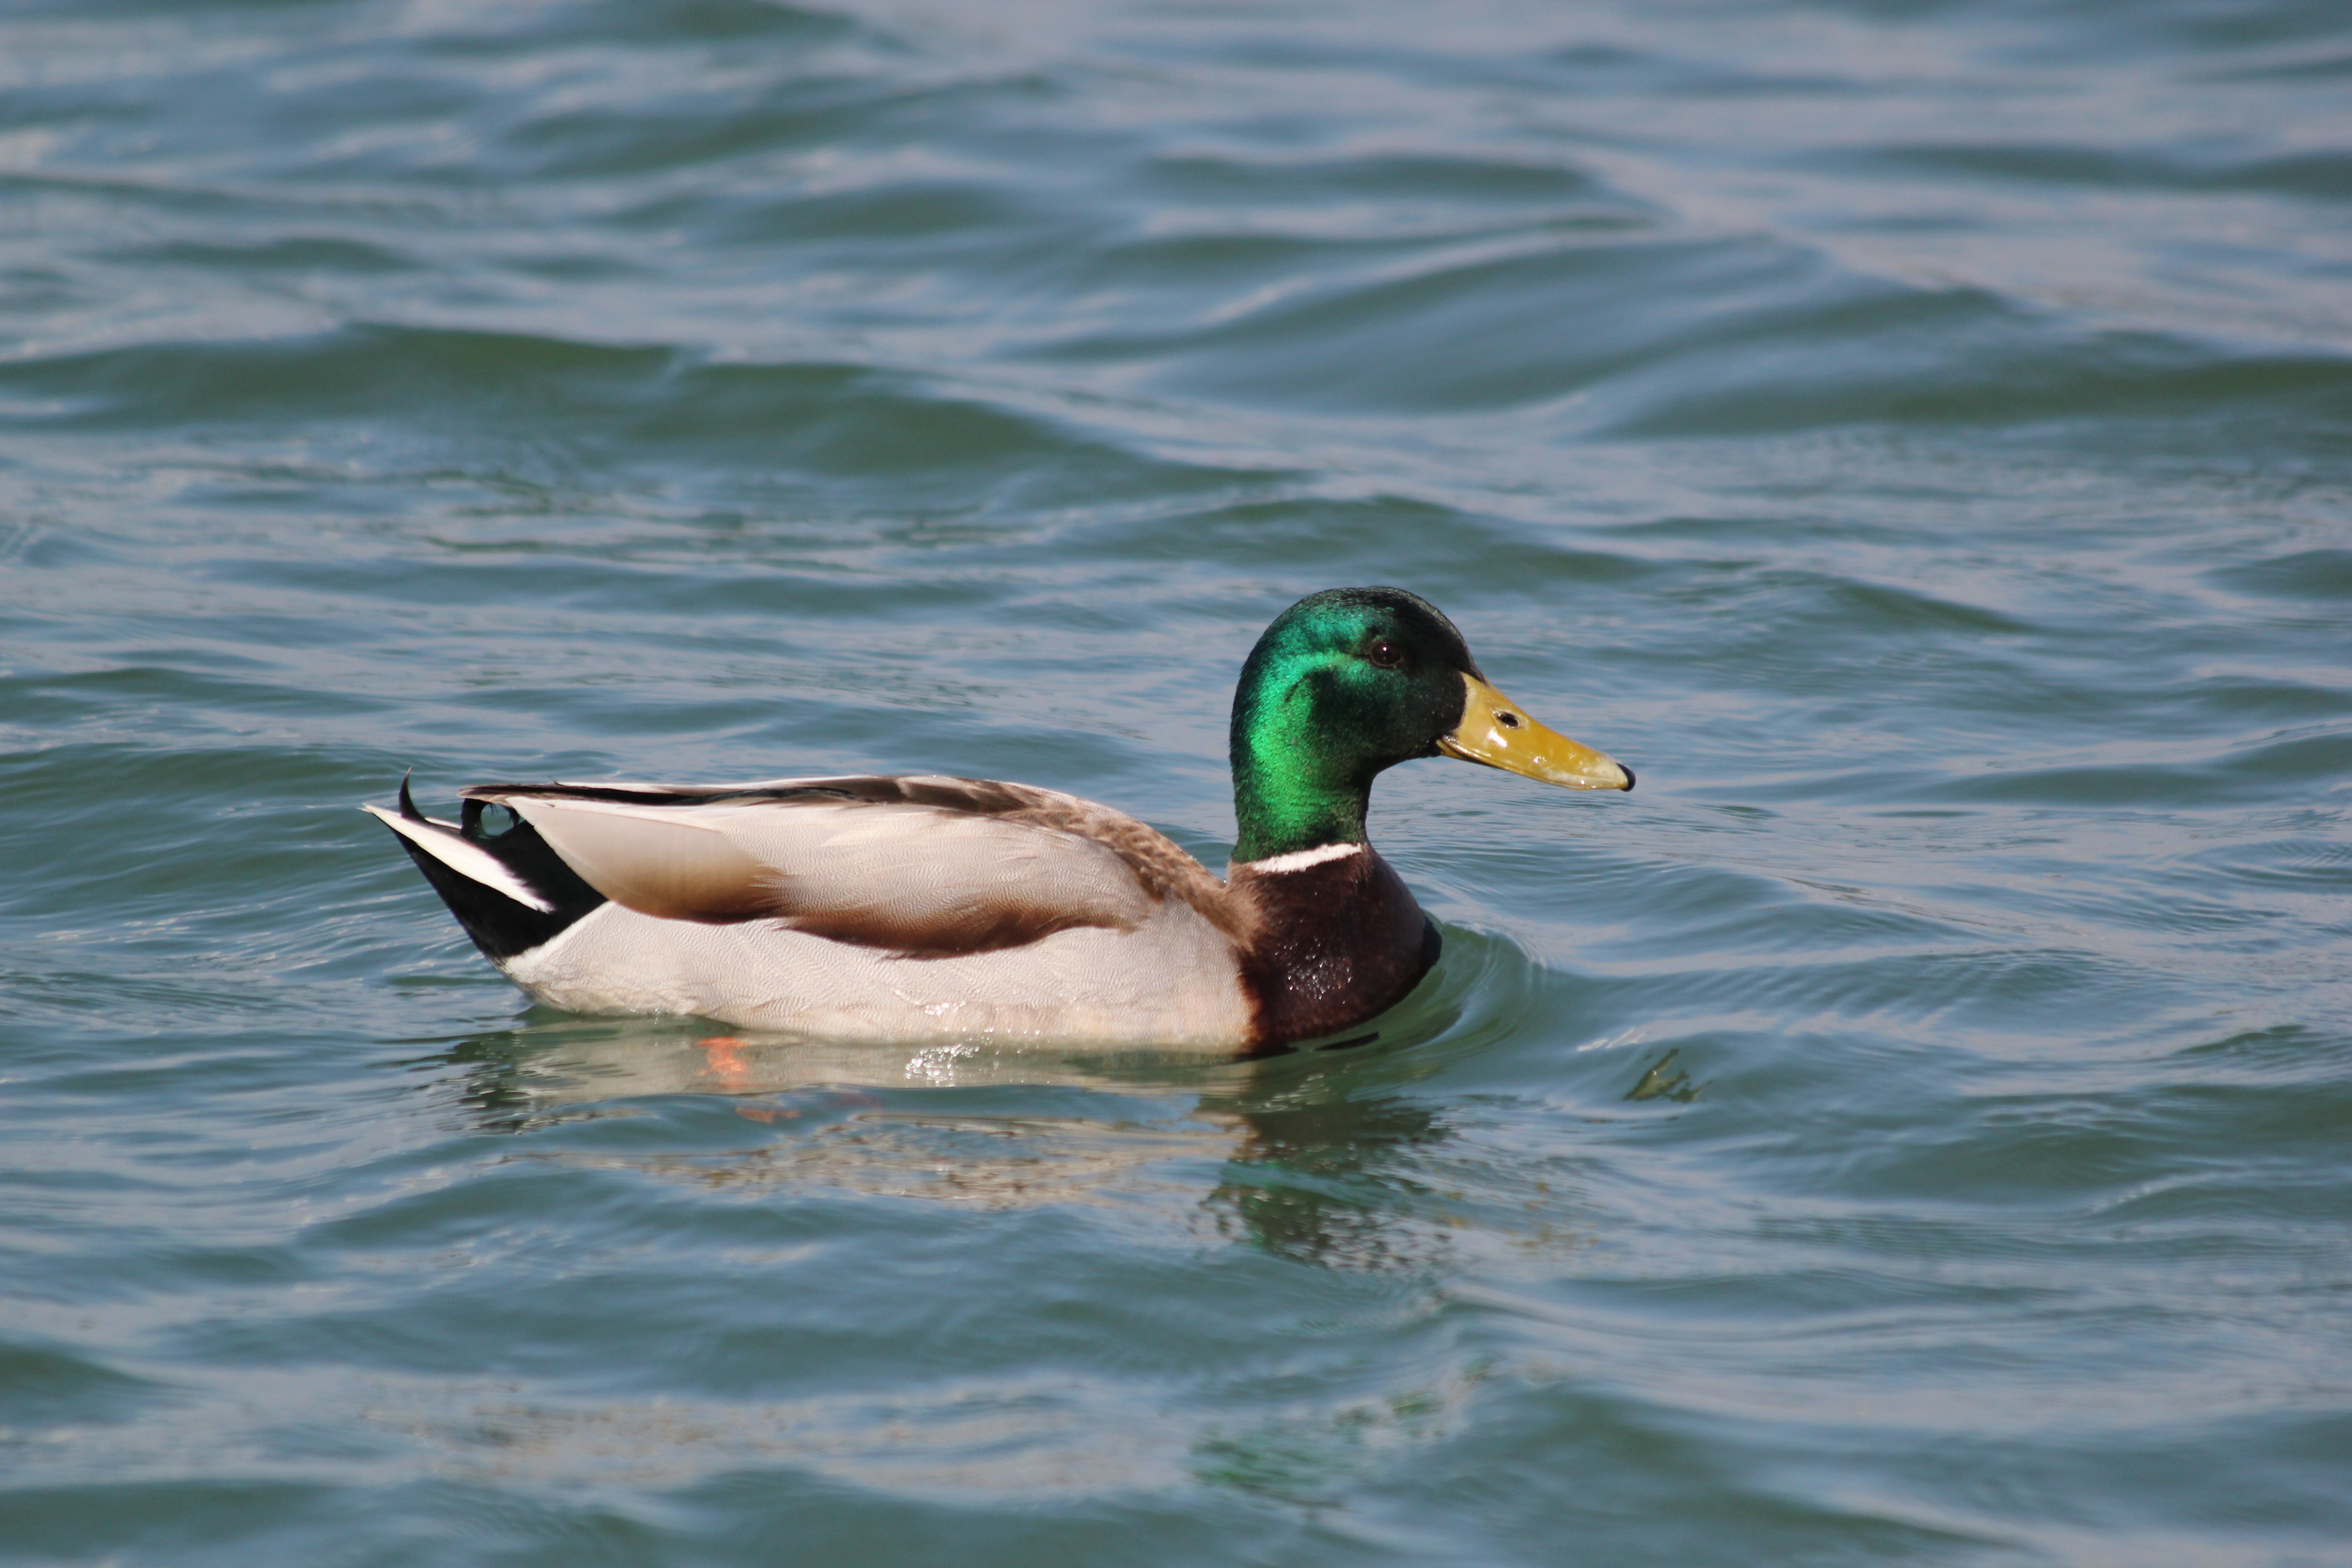
sea, bird, wild, beak, fauna, duck, vertebrate, floats, waterfowl, water bird, mallard, canard, mergus, ducks geese and swans, seaduck, glossy feathers